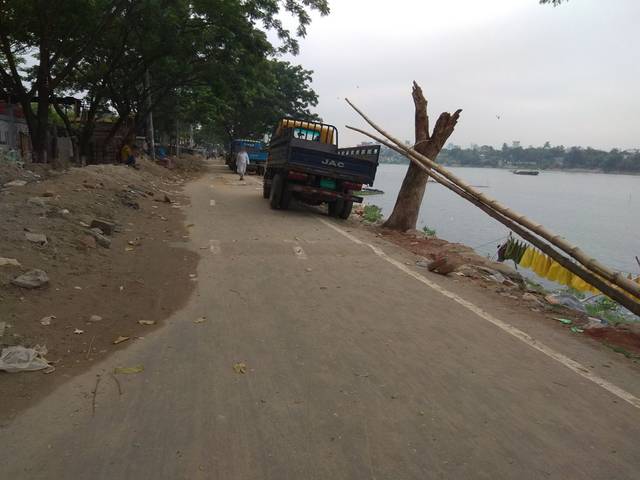
Region: Bangladesh
Coordinates: 23.709, 90.367